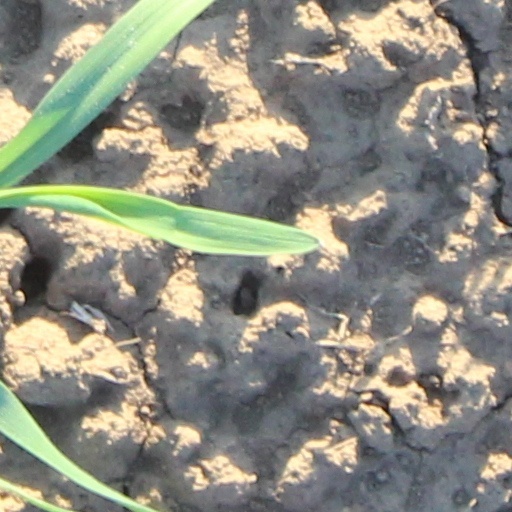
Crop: wheat